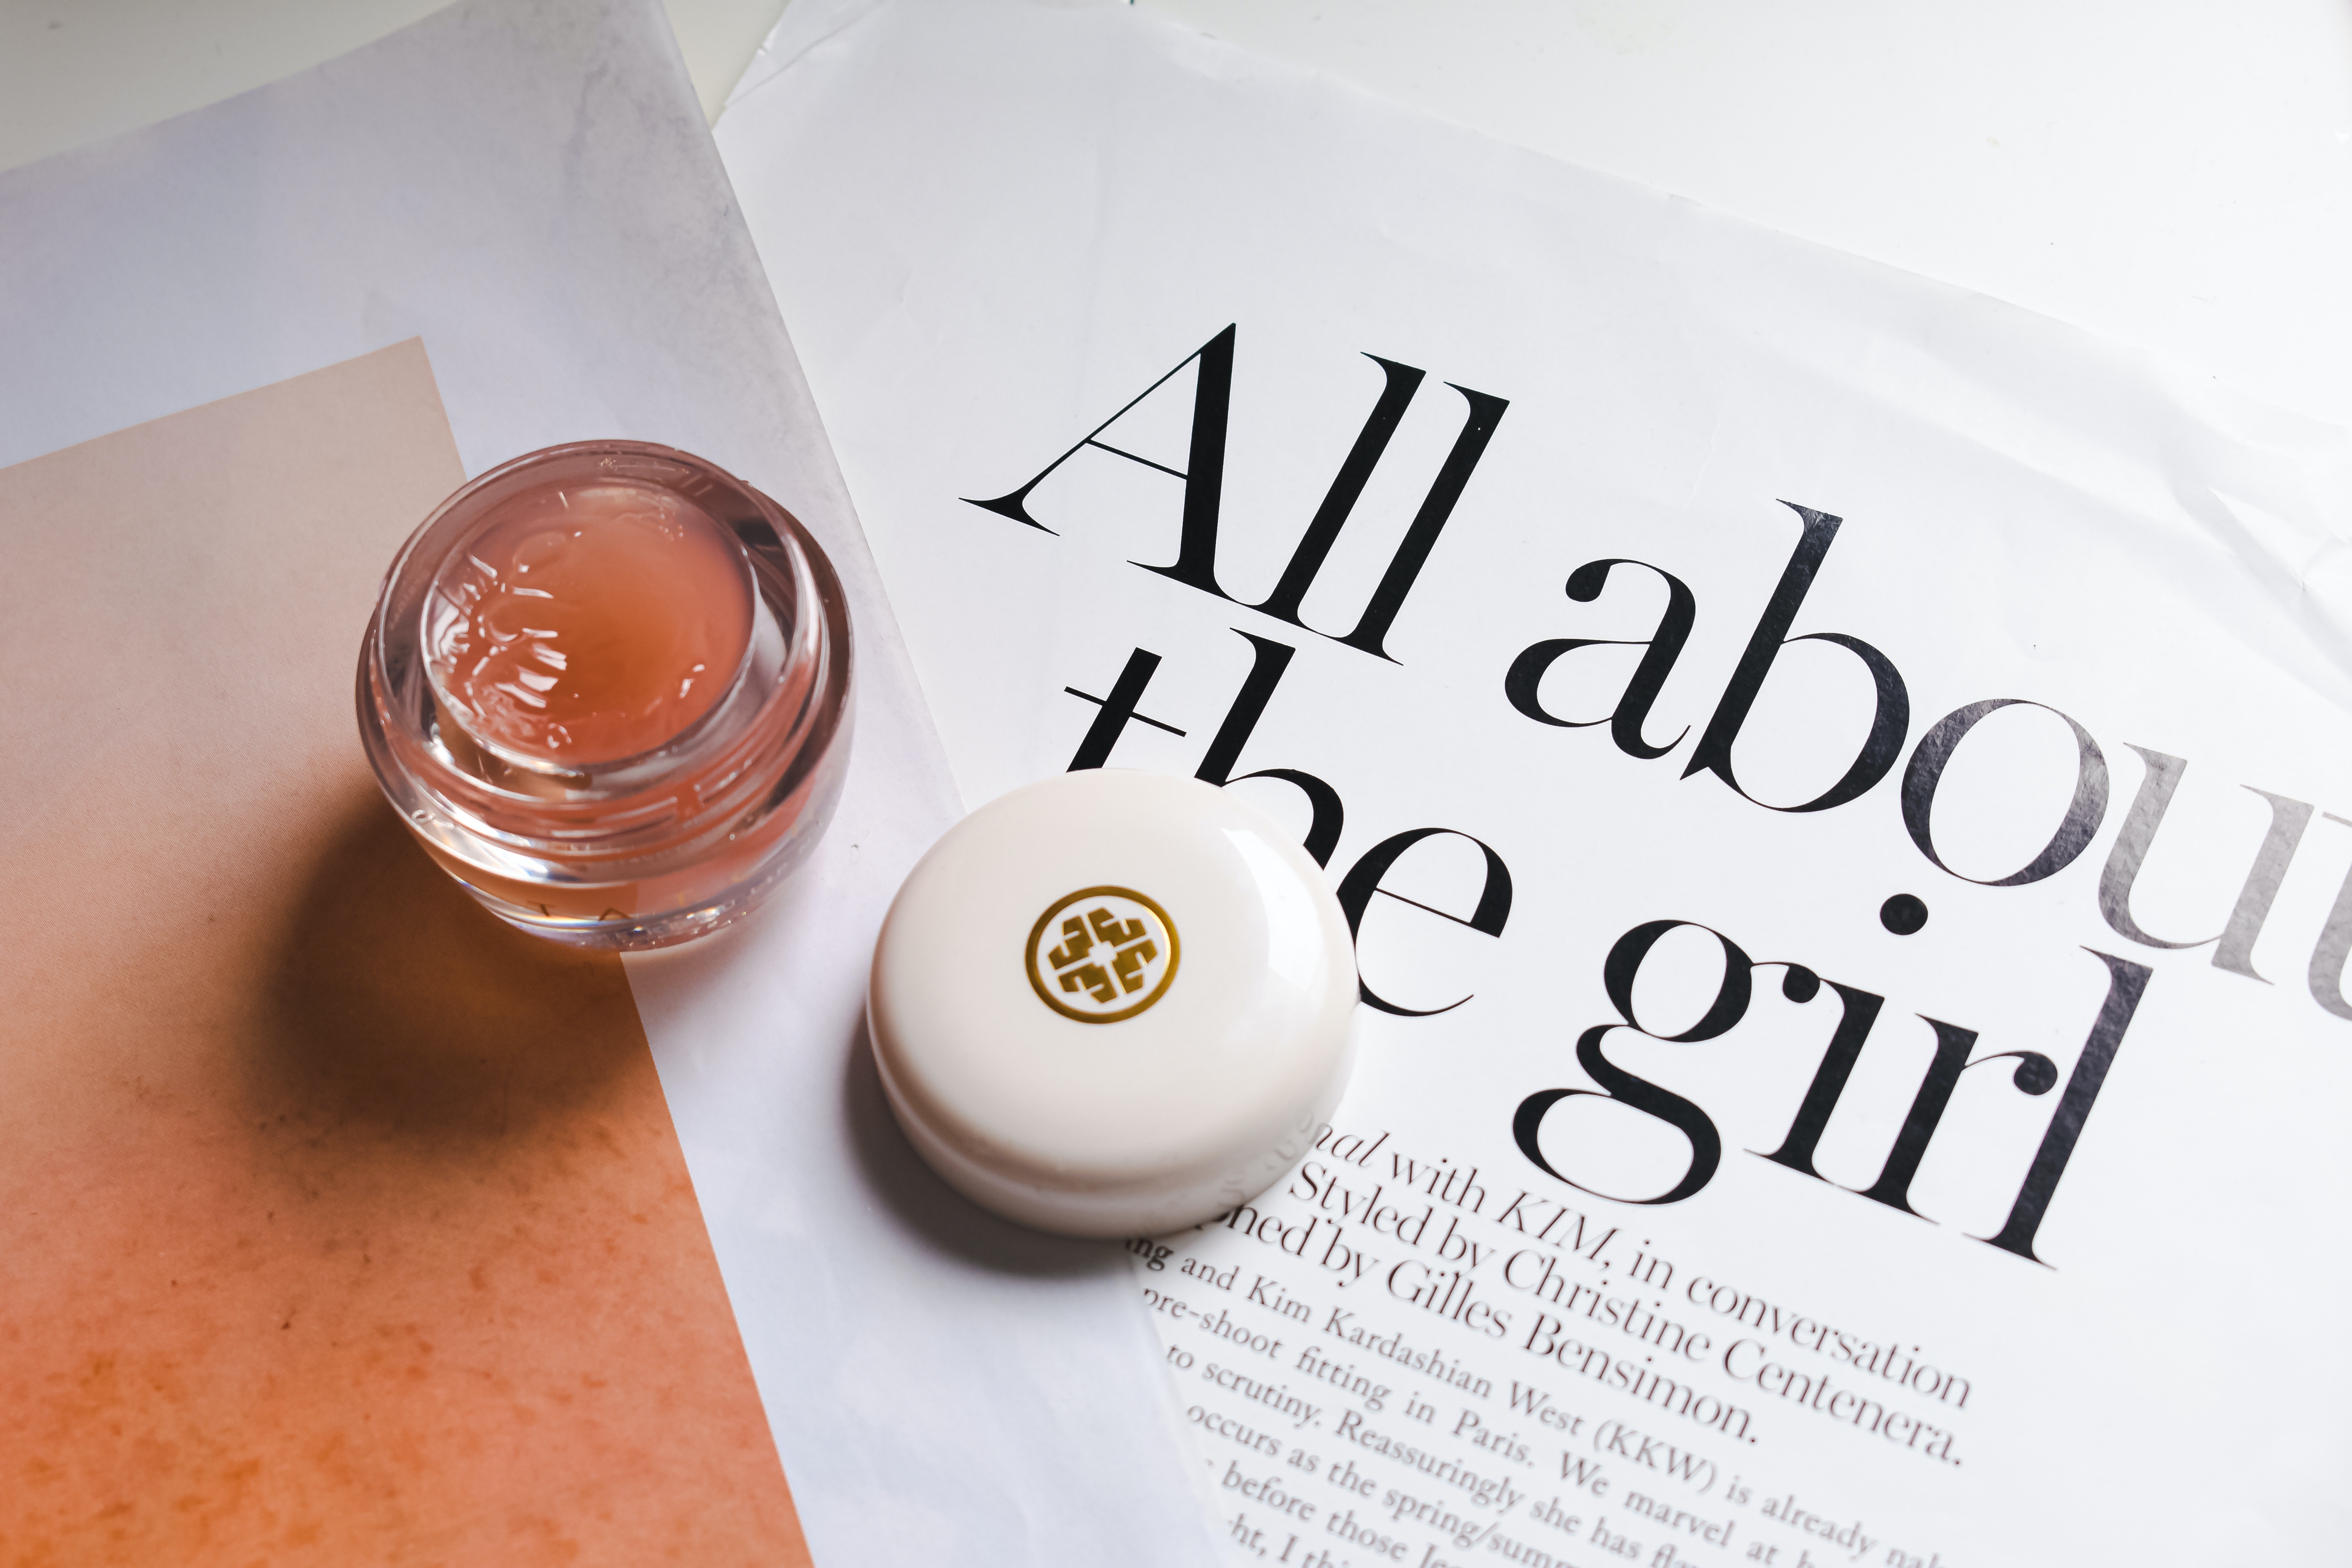
fashion, drinkware, dishware, cup, tableware, eyelash, wood, serveware, font, drink, publication, recipe, circle, coffee cup, design, cosmetics, ingredient, brand, logo, advertising, cream, cuisine, peach, graphics, fashion accessory, coffee, dish, eye liner, sweetness, baking